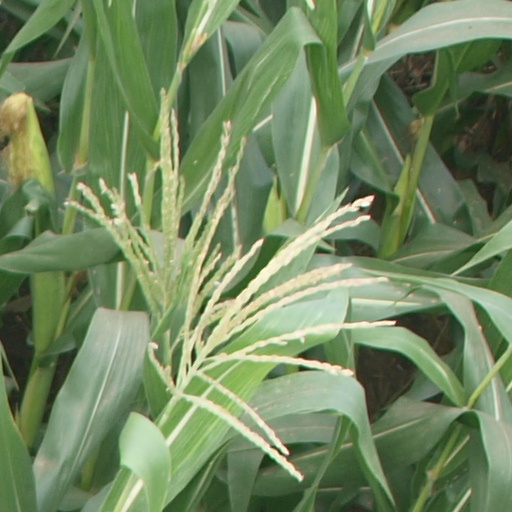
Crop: maize; corn